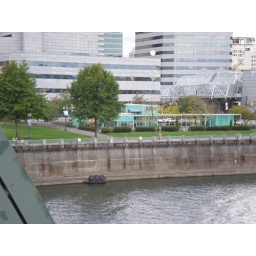
the Willamette river with building in the background in Portland, OR